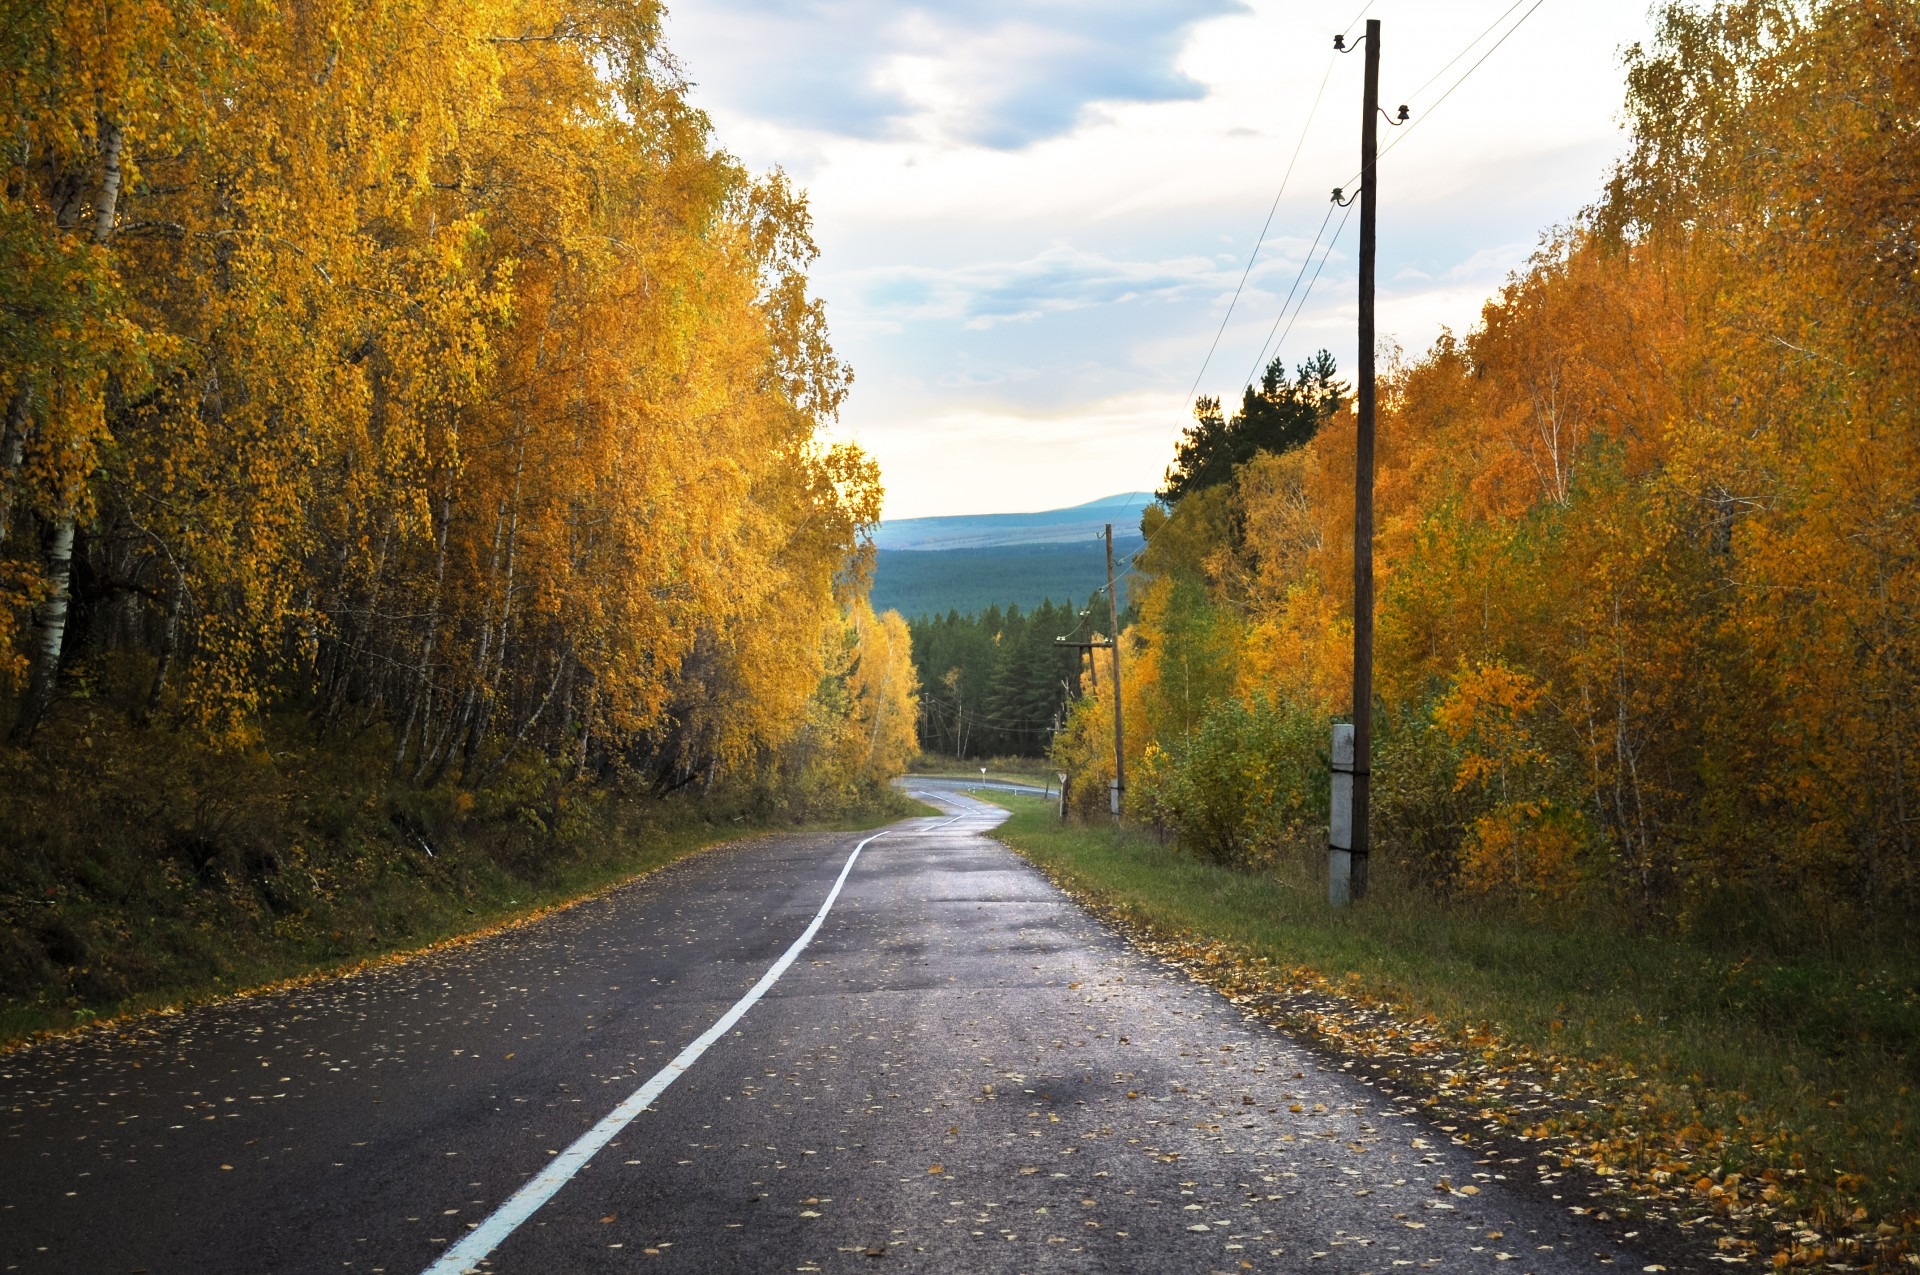
landscape, tree, nature, forest, plant, sky, sun, road, sunlight, morning, rain, leaf, wet, asphalt, travel, evening, birch, autumn, blue, trip, lane, season, trees, gold, infrastructure, bright, woodland, rural area, indian summer, atmospheric phenomenon, woody plant, nonbuilding structure